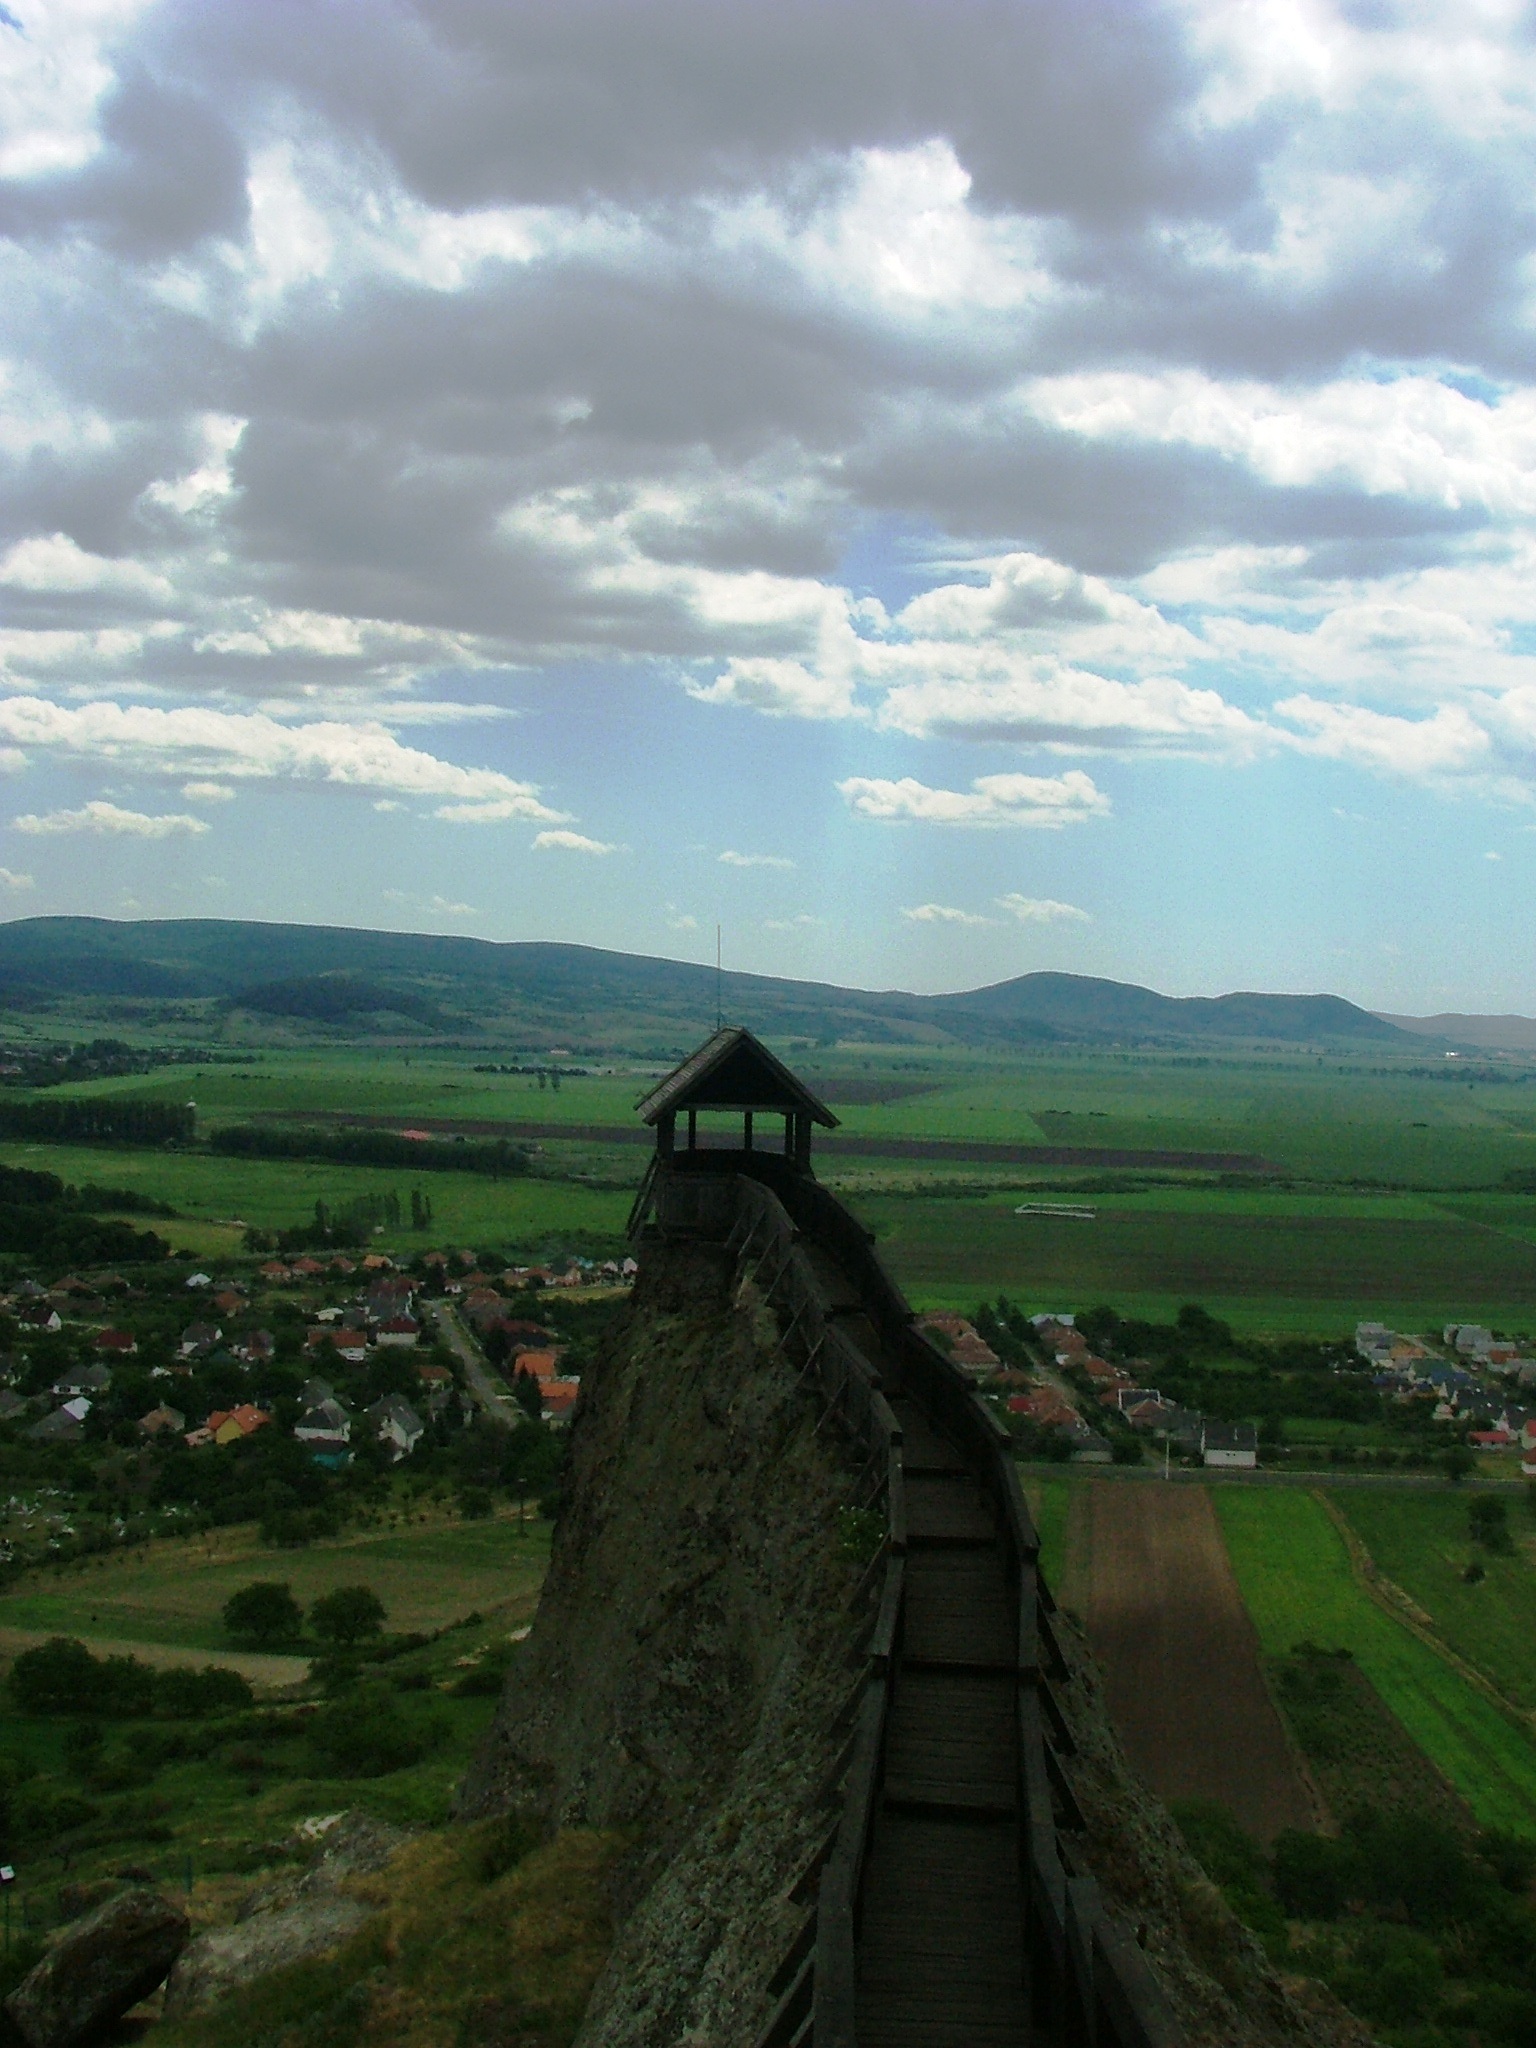
landscape, grass, mountain, cloud, sky, field, stair, hill, valley, mountain range, castle, highland, terrain, ridge, plain, plateau, history, vista, middle ages, rural area, lookout tower, castle ruins, mountainous landforms, boldogk, szikla v, zempl n hg